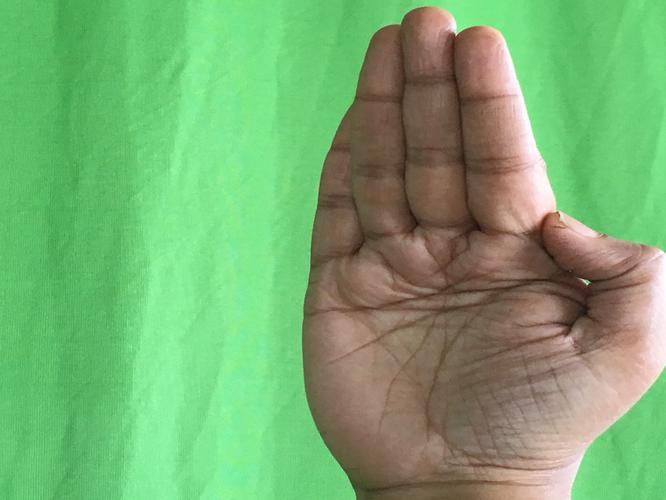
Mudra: Pathaka
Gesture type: single_hand